Rwandan genocide

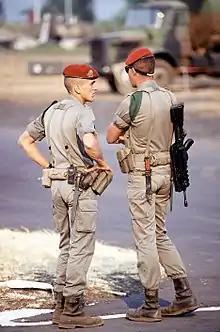
French marine parachutists stand guard at the airport, August 1994

On 7 April, as the genocide started, RPF commander Paul Kagame warned the crisis committee and UNAMIR that he would resume the civil war if the killing did not stop. The next day, Rwandan government forces attacked the national parliament building from several directions, but RPF troops stationed there successfully fought back. The RPF then began an attack from the north on three fronts, seeking to link up quickly with the isolated troops in Kigali. Kagame refused to talk to the interim government, believing that it was just a cover for Bagosora's rule and not committed to ending the genocide. Over the next few days, the RPF advanced steadily south, capturing Gabiro and large areas of the countryside to the north and east of Kigali. They avoided attacking the capital city Kigali or Byumba, but conducted manoeuvres designed to encircle the cities and cut off supply routes. The RPF also allowed Tutsi refugees from Uganda to settle behind the front line in the RPF controlled areas.